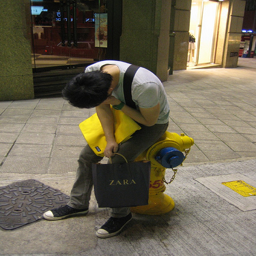
A man sitting on top of a yellow fire hydrant.
A guy sitting on a fire hydrant with shopping bags in his hand.
A man sitting on an yellow fire hydrant on the sidewalk.
The person is sitting on a yellow fire hydrant
A man with two bags sitting on a yellow hydrant.